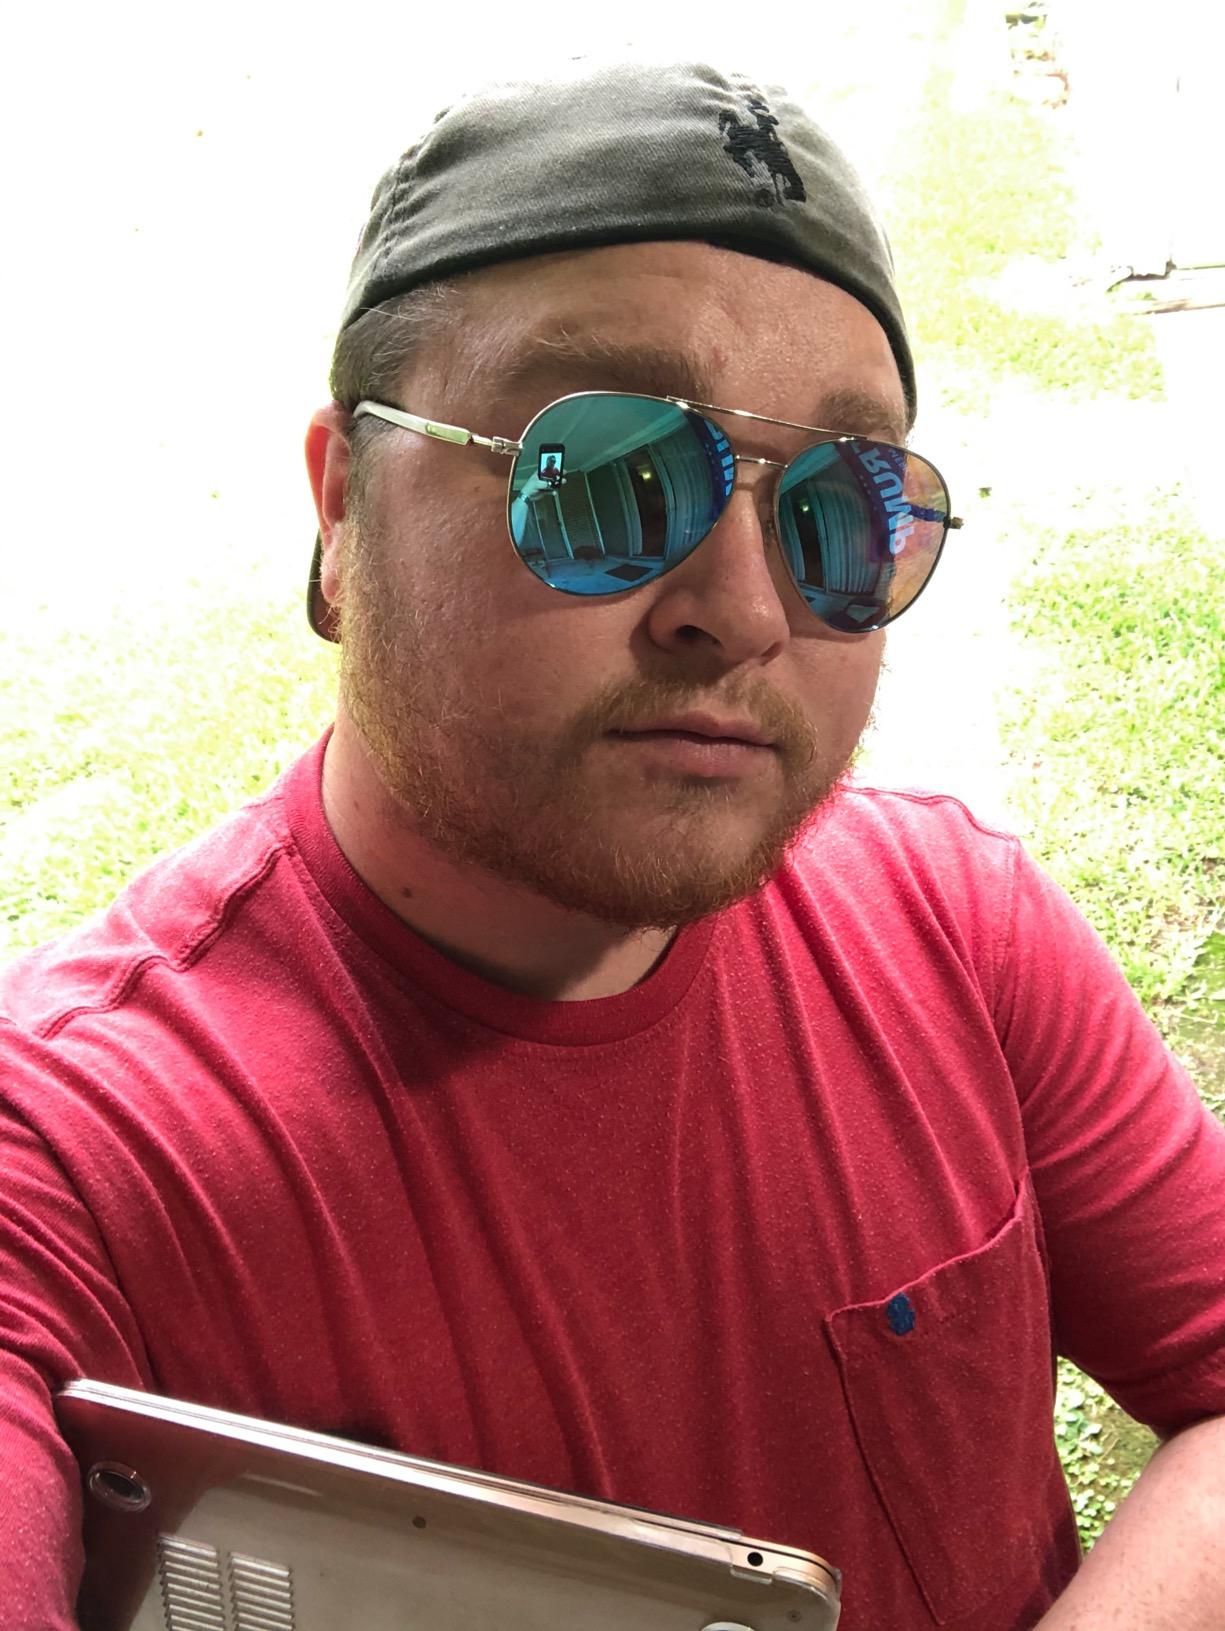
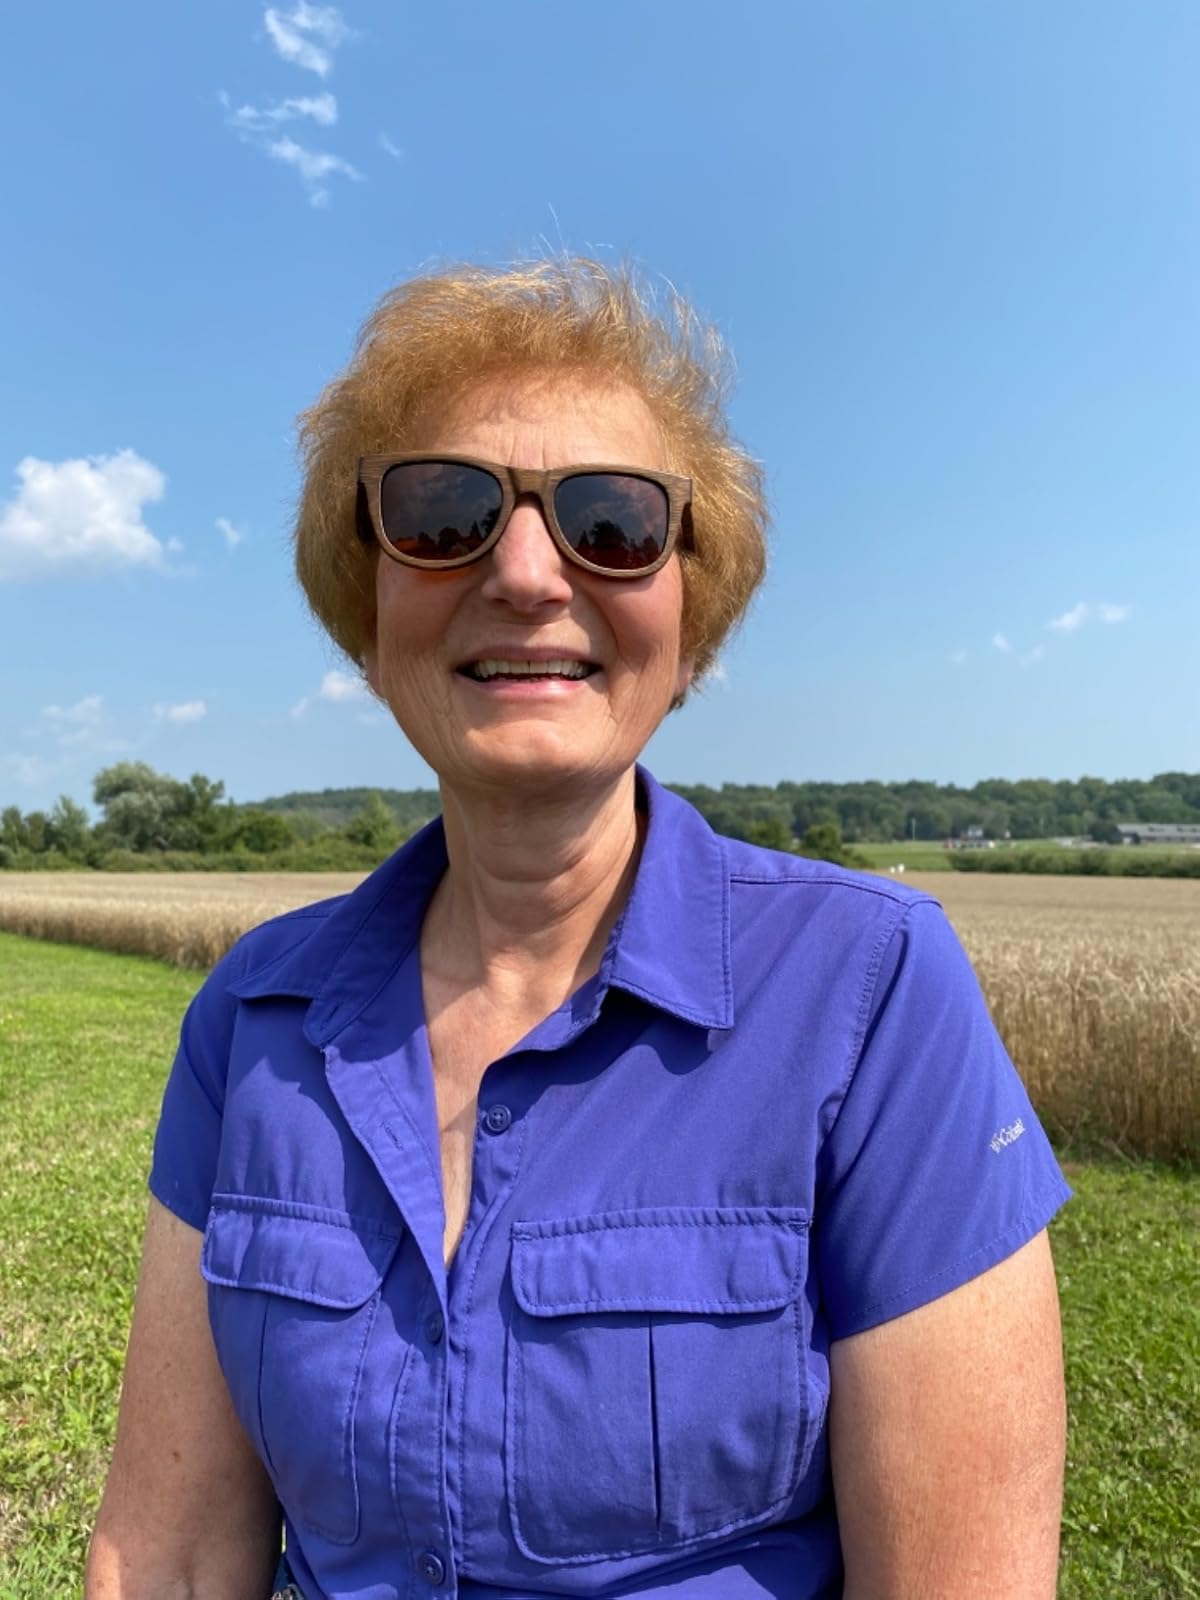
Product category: accessories_sunglasses
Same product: no